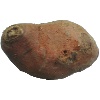
Label: potato_sweet